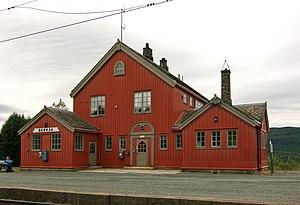
La gare de Berkåk est une gare ferroviaire de la ligne de Dovre ; la gare est située dans le village de Berkåk qui est rattachée à la commune de Rennebu dans le comté et région de Trøndelag.